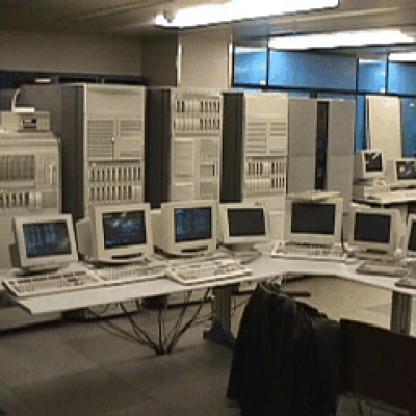
Scene: Indoor